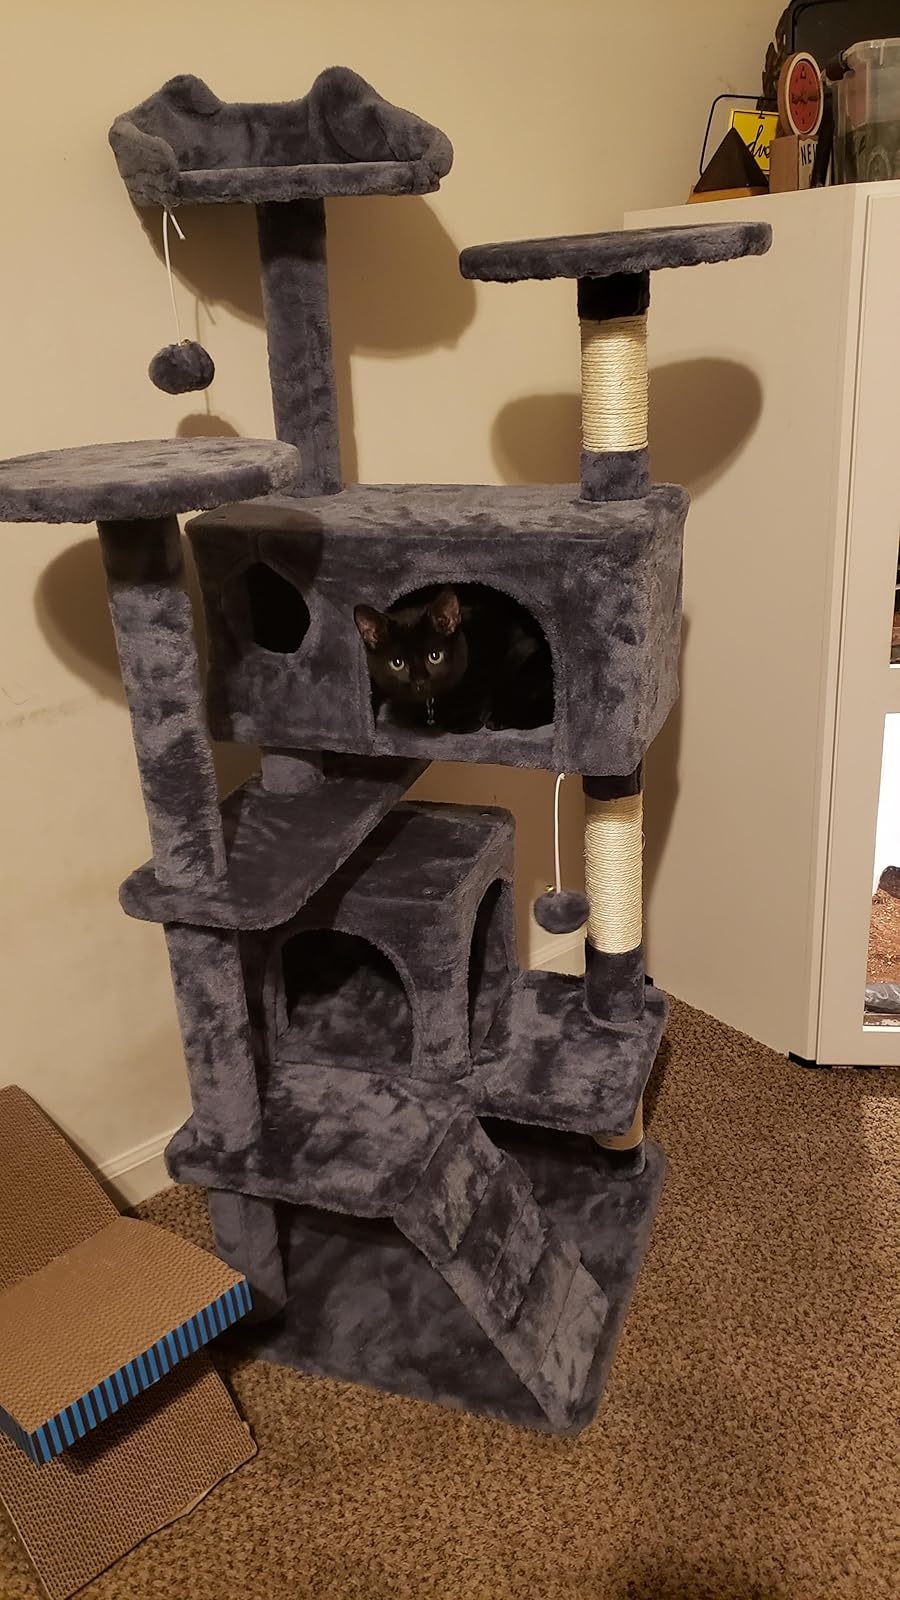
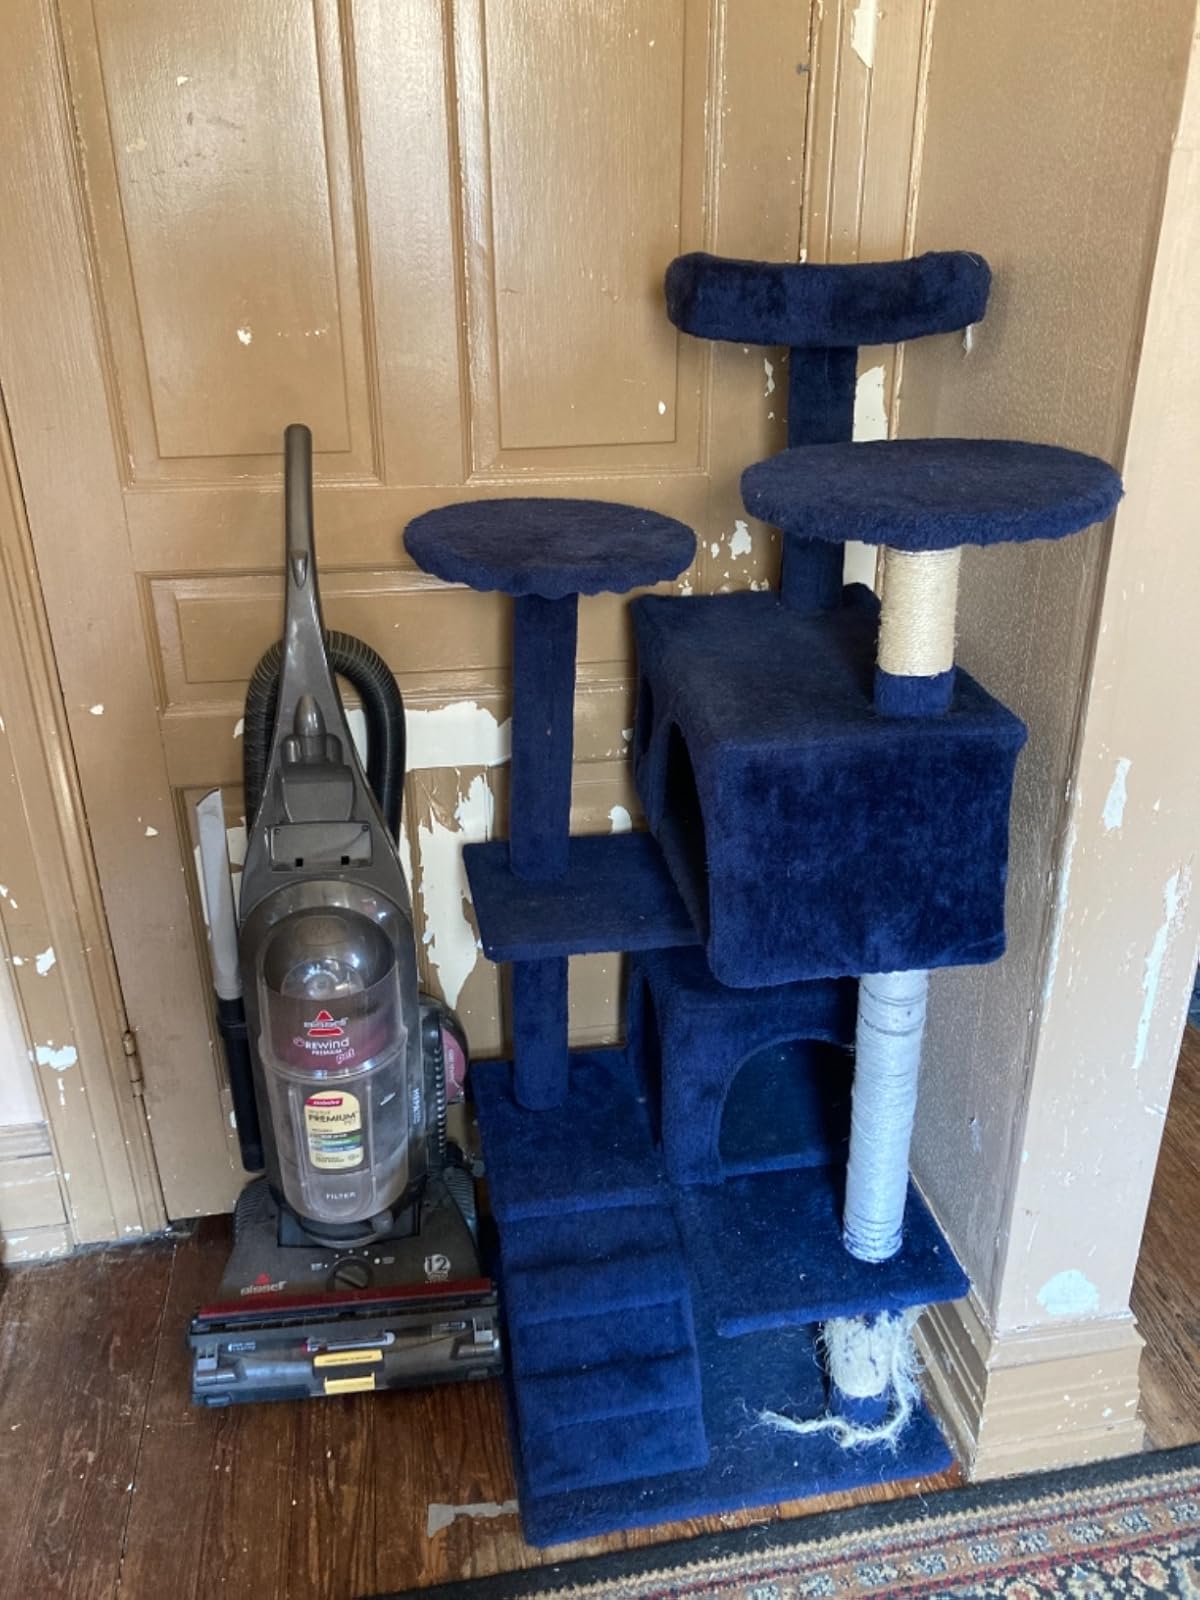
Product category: items_cat tree
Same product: no